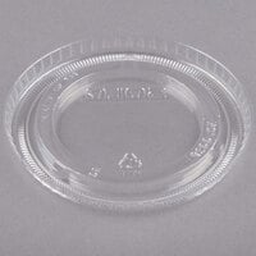
Label: plastic